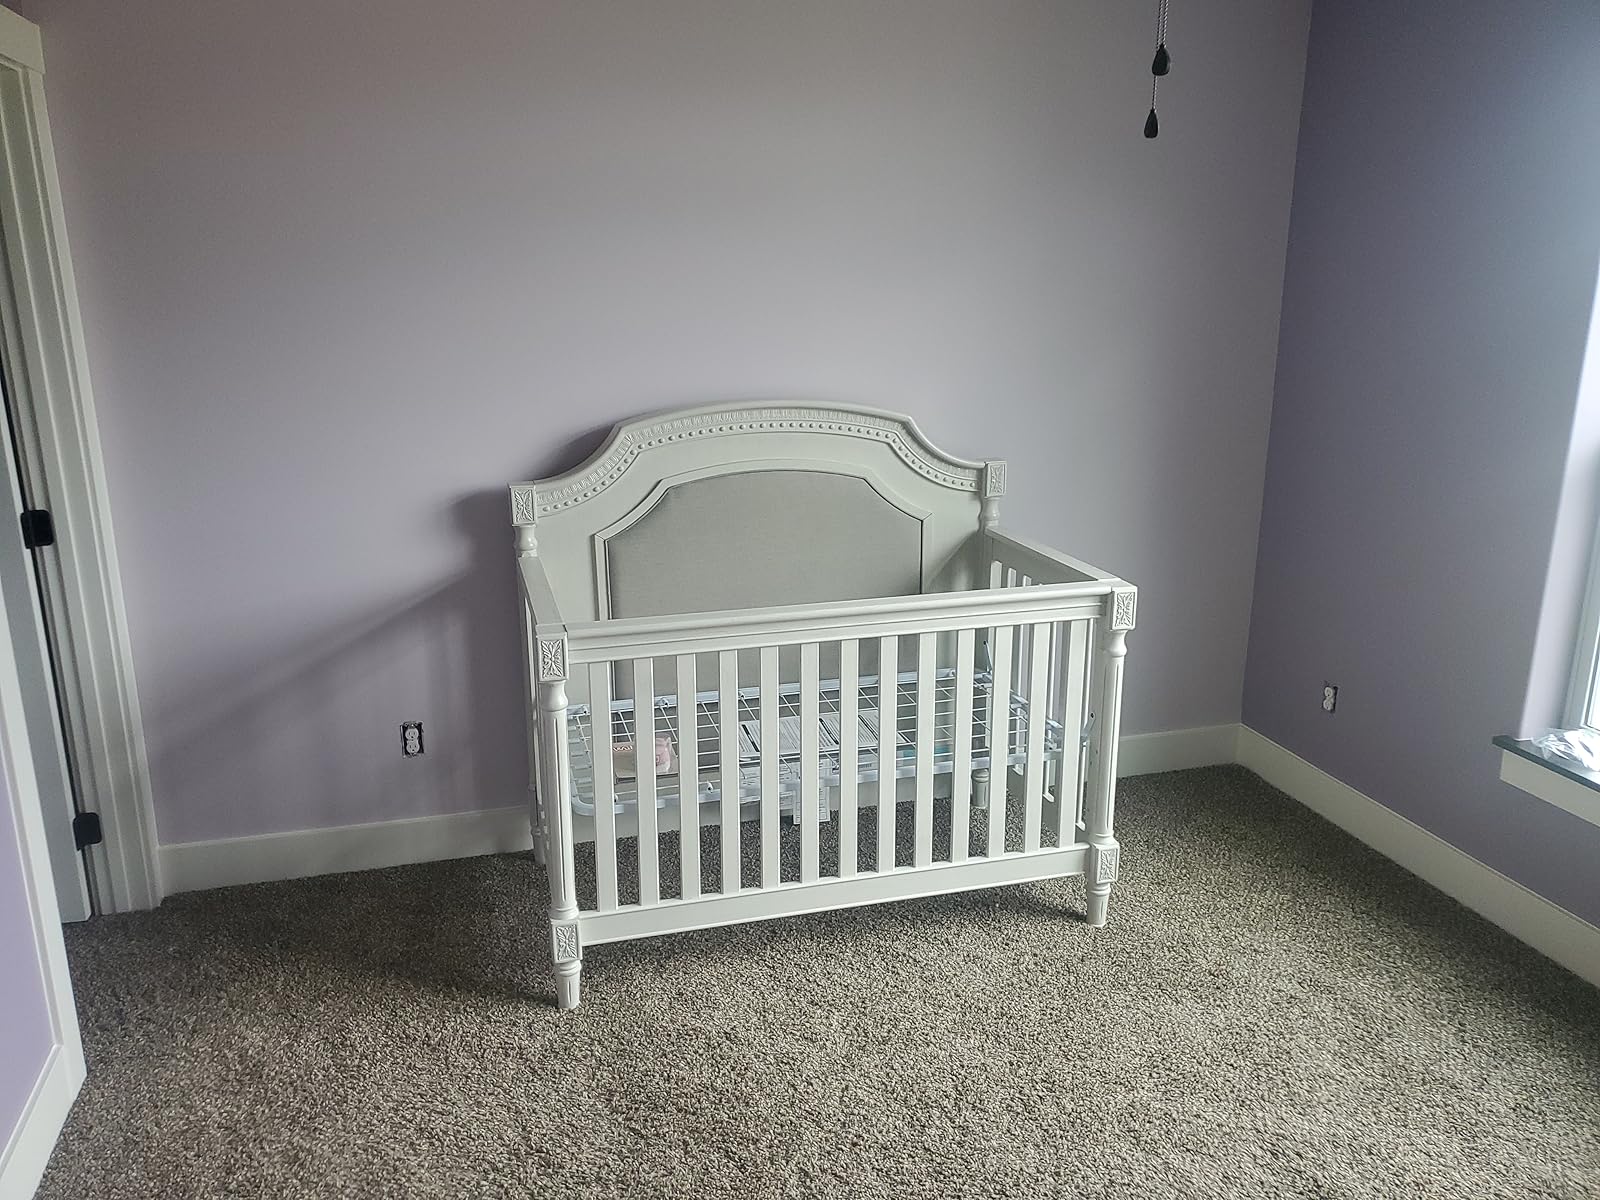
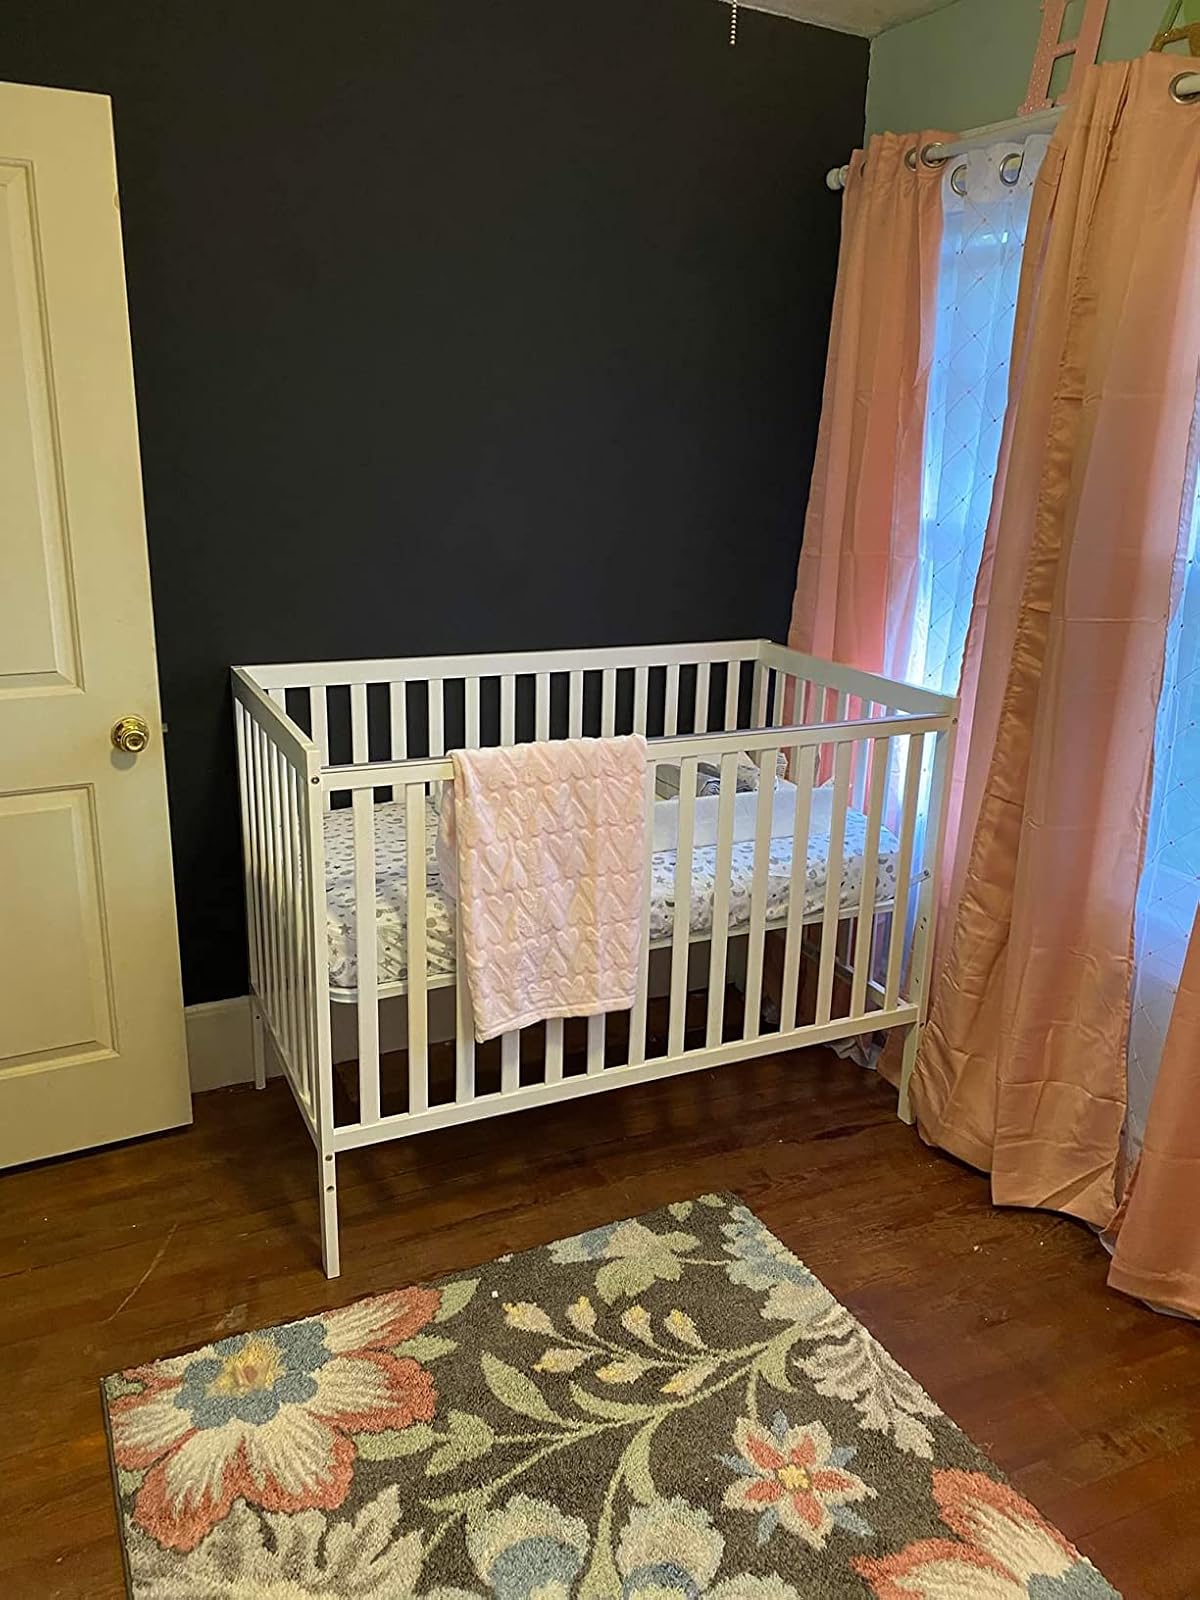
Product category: products_crib
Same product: no